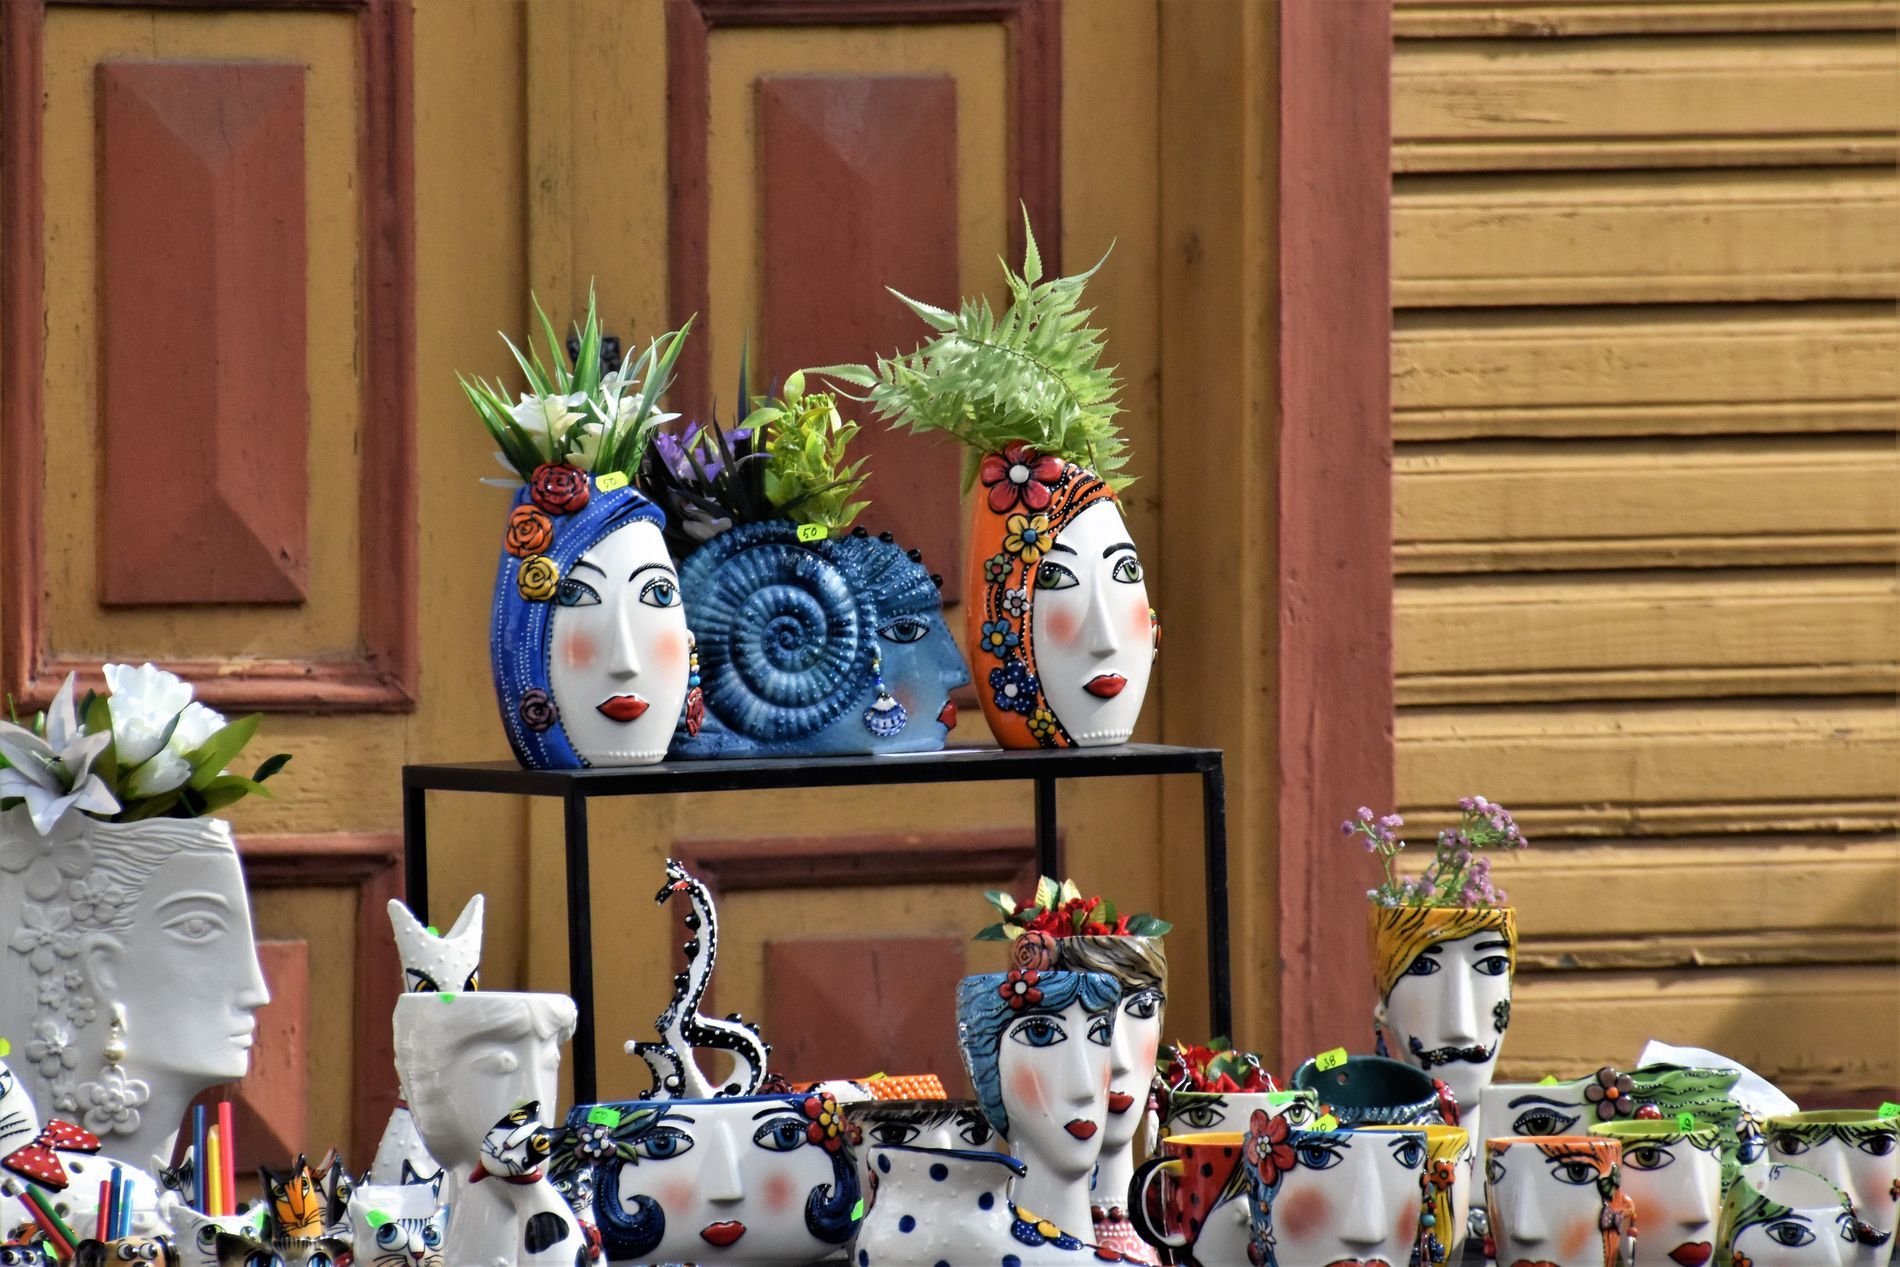
Decorative Flower Vases
The image showcases a colorful outdoor display of decorative Flower vases shaped like human faces. The background consists of a rustic wooden Door and metal door with warm tones. The vases are arranged on a black metal table,
The style of the image is artistic and documentary, capturing traditional craftsmanship, The atmosphere is dynamic and expressive, image is taken from a slightly low angle, natural lighting is soft and diffused,
Labels: Plant, Potted Plant, Flower, Flower Arrangement, Art, Adult, Female, Person, Woman, Pottery, Bride, Wedding, Flower Bouquet, Face, Head, Handicraft, Porcelain, Jar, Planter, Vase, Outdoors, Figurine, Carnival, Shelf, Flower Vases, Table, Wooden door, Metal Door, Vases
Camera: NIKON CORPORATION NIKON D3500
Lens: 18-270mm f/3.5-6.3, Tamron AF 18-270mm f/3.5-6.3 Di II VC PZD (B008)
Aperture: F8
Exposure: 1/640 sec
ISO: 800
Focal length: 270.0 mm